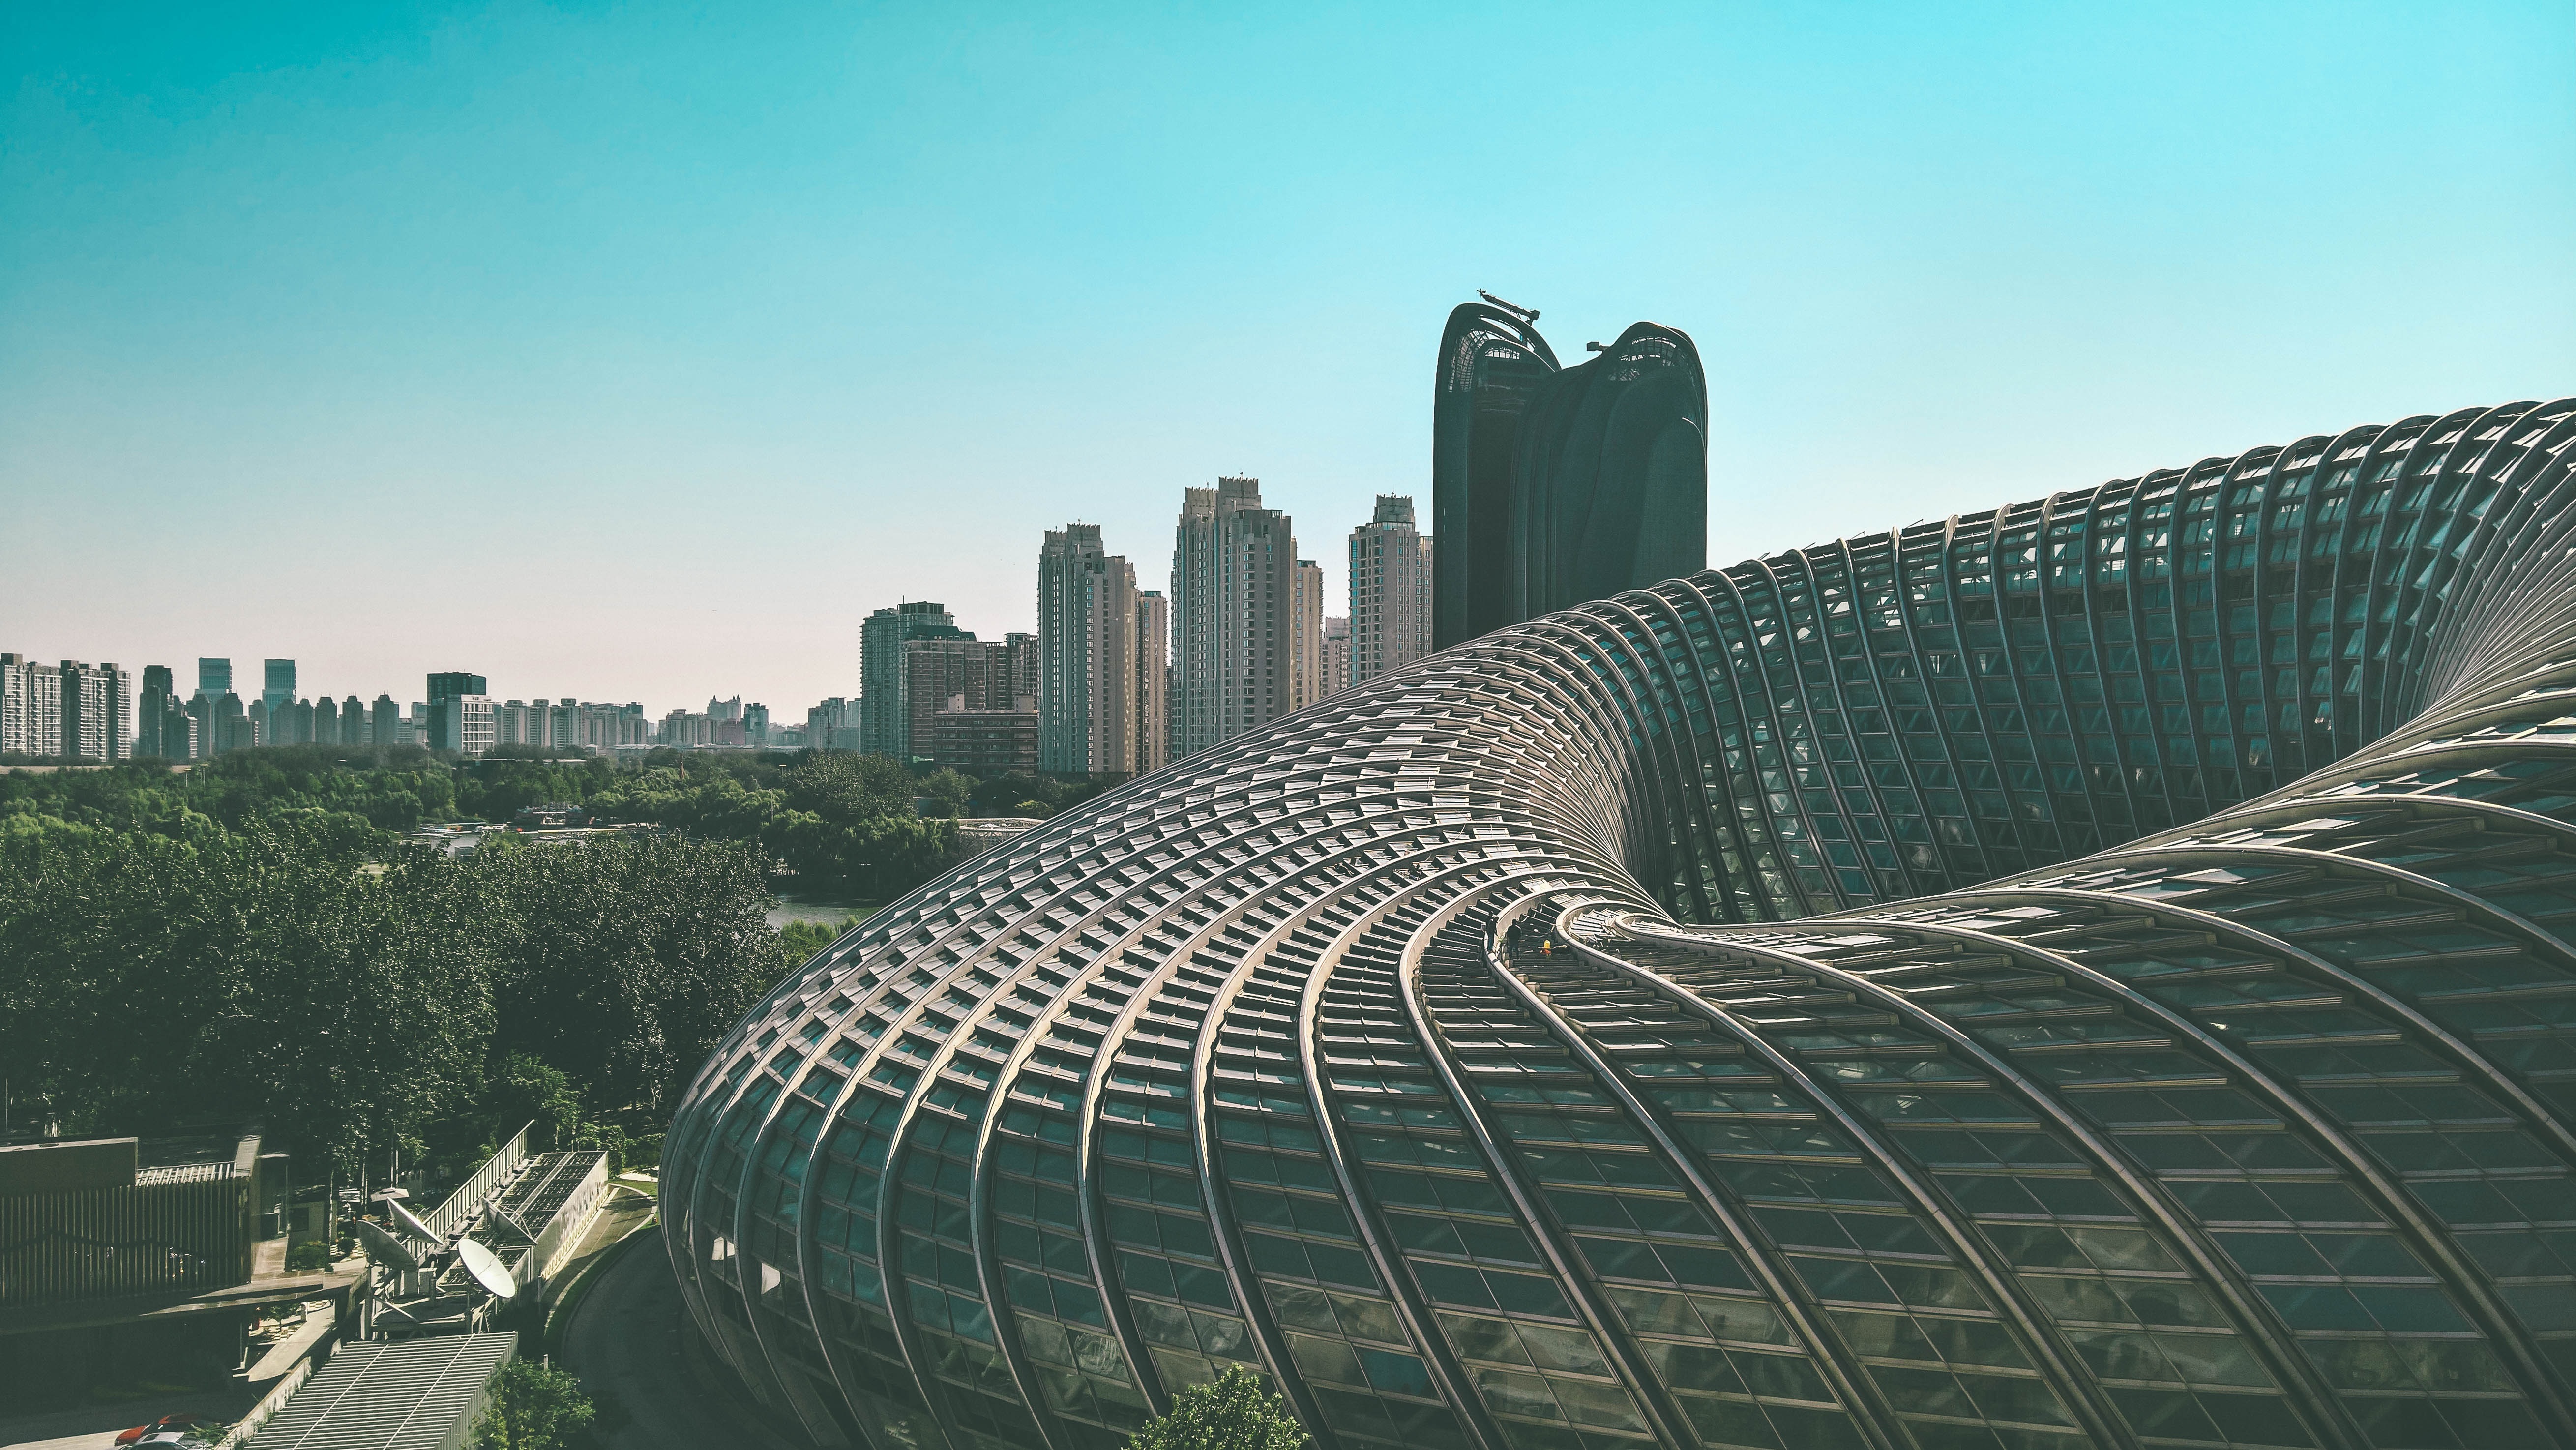
architecture, structure, skyline, street, city, skyscraper, urban, cityscape, downtown, tower, landmark, tower block, buildings, metropolis, urban area, human settlement, atmosphere of earth